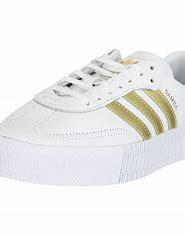
Brand: adidas
Model: originals Adidas Originals Sambarose